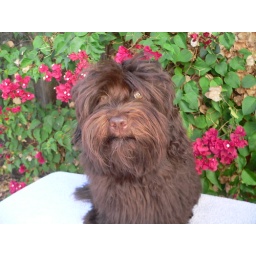
He was a dirty, dirty boy in this photo.